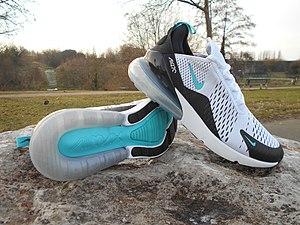
Air Max 270 dusty cactus (AH8050-001). Ce modèle, l'un des premiers, fut choisi pour la campagne promotionnelle en mars 2018.
La Nike Air Max est un modèle de basket créée pour Nike en 1987 par Tinker Hatfield, designer chez Nike. Elle se distingue avec son coussin d'air visible et qui fait le tour de la semelle. Le premier modèle, appelé « Air Max 87 » ou « Air Max 1 », est blanc, gris et rouge et c'est une véritable icône du running et du streetwear. Elle sortira la même année que d'autres modèles phare de la firme de l'Oregon comme la « Air Trainer » ou la « Air Safari ». Ces nouveautés, et particulièrement la « Air Max », marquent l'entrée de Nike dans une nouvelle ère car elle se différencie complètement des designs sobres adoptés jusque-là par l'entreprise. La « Air Max » relança d'ailleurs l'entreprise qui était sur le point de faire faillite.